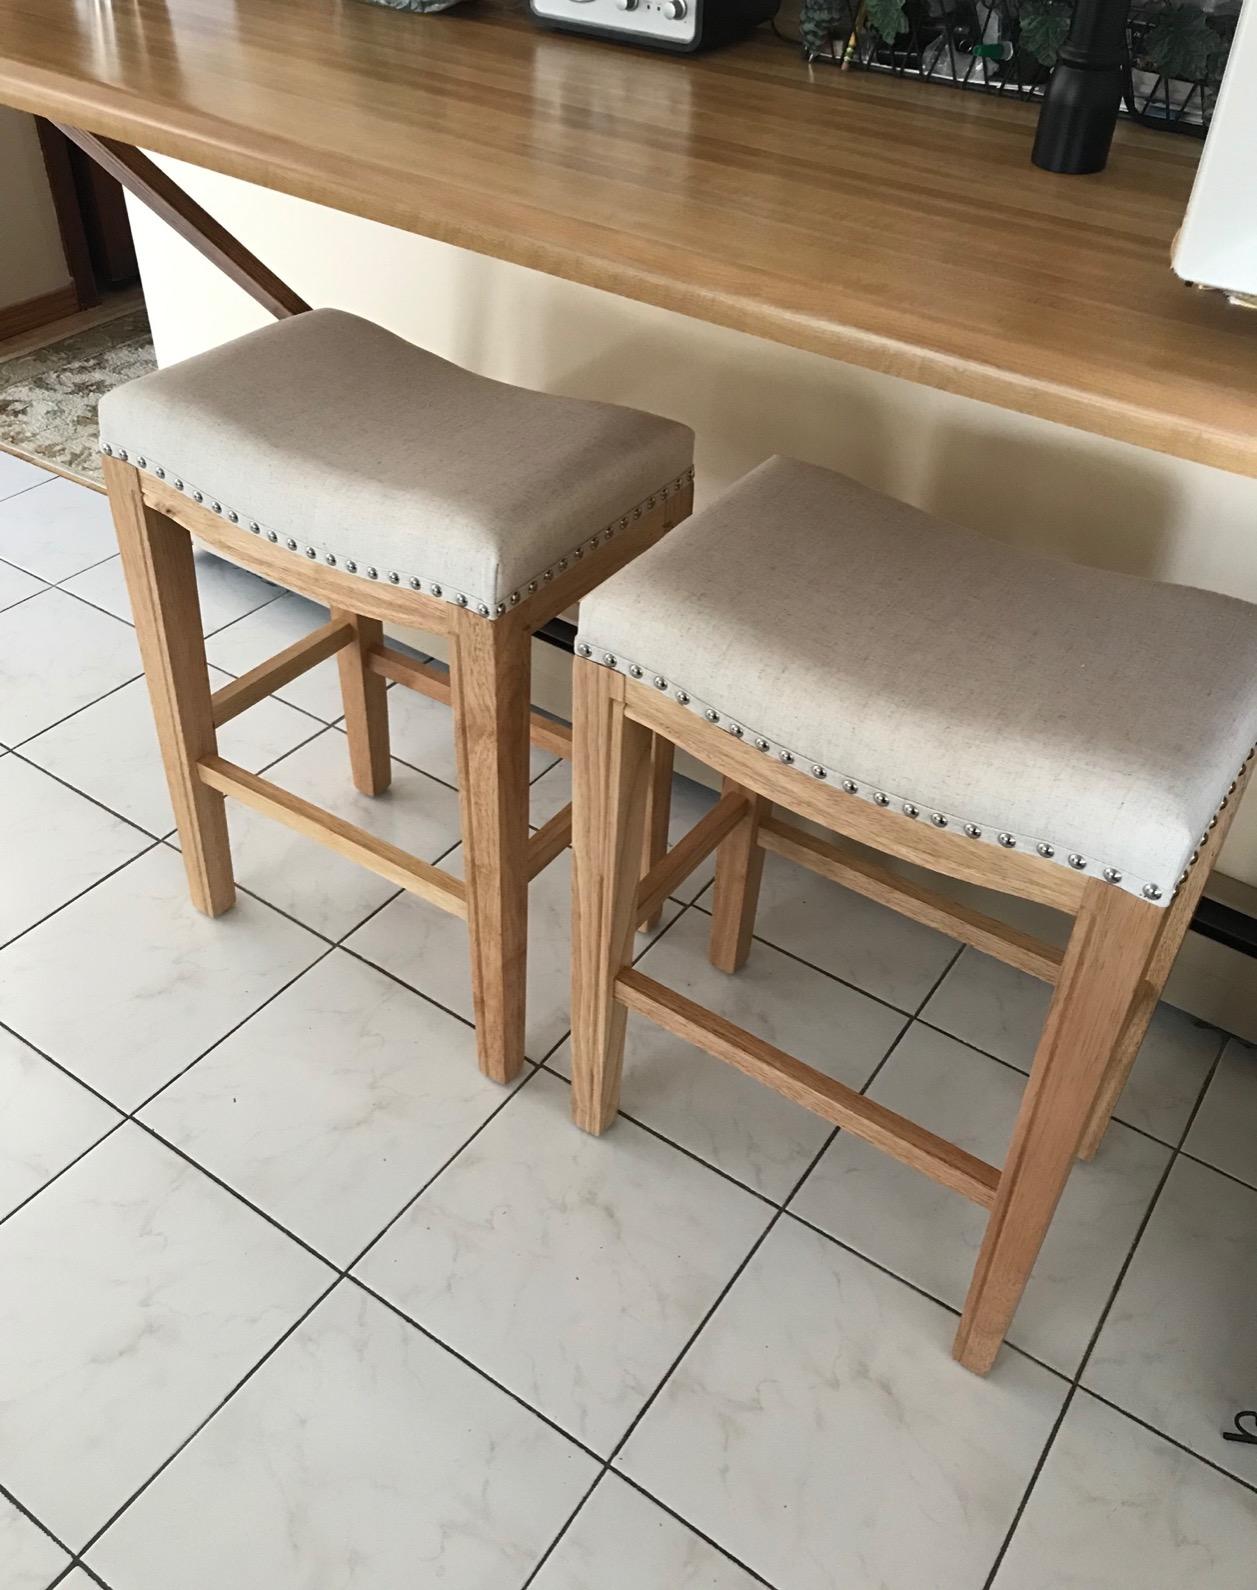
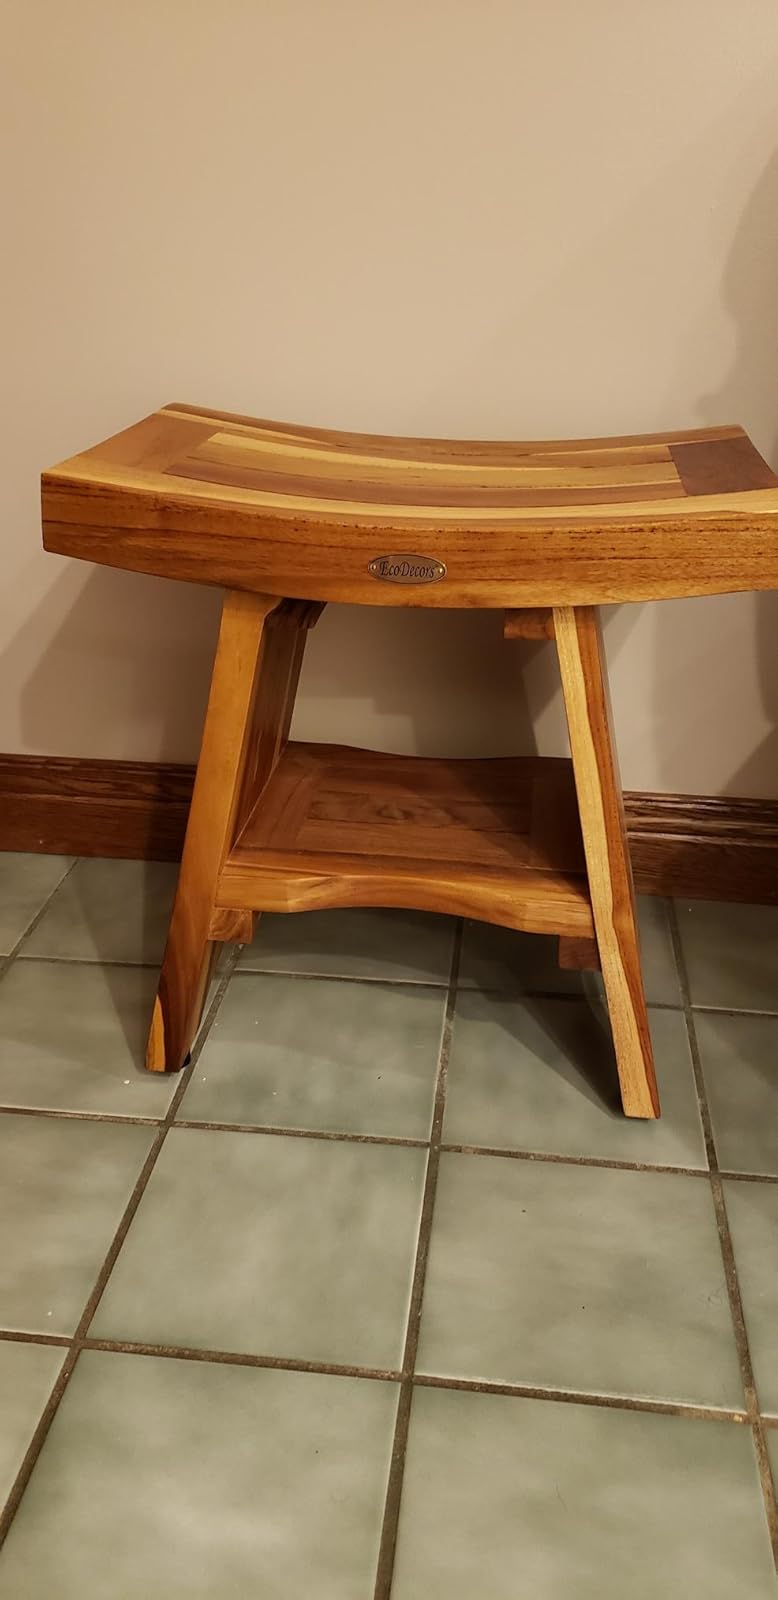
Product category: stool
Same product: no